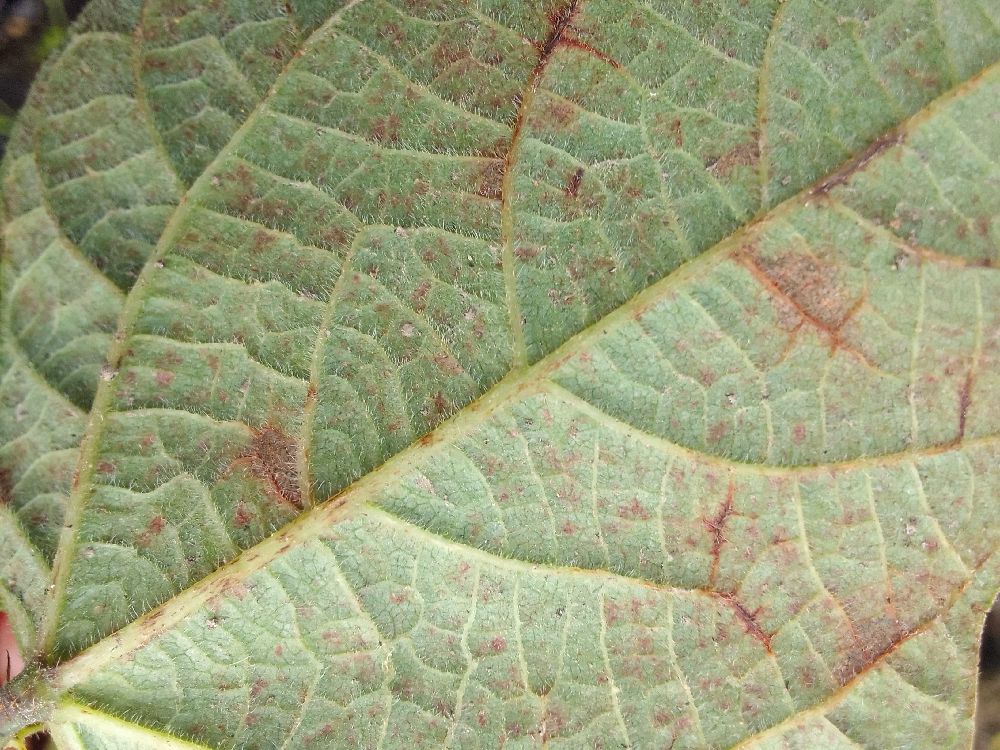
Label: anthracnose